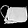
Label: Bag